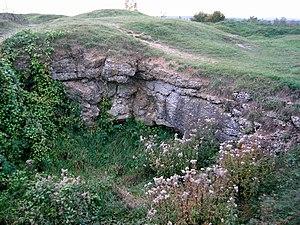
Le fort de Douaumont, appelé brièvement fort Gérard, est un ouvrage fortifié situé dans la commune de Douaumont-Vaux, dans la commune déléguée de Douaumont. Il s'agit d'un des forts de la place forte de Verdun, faisant partie du système Séré de Rivières.
La place fortifiée de Verdun est une place forte centrée sur la ville de Verdun, dans l'Est de la France. Appelée camp retranché de Verdun à partir de la fin du XIXᵉ siècle, elle prend en août 1915 le nom de région fortifiée de Verdun, en englobant les forts du rideau des Hauts de Meuse.